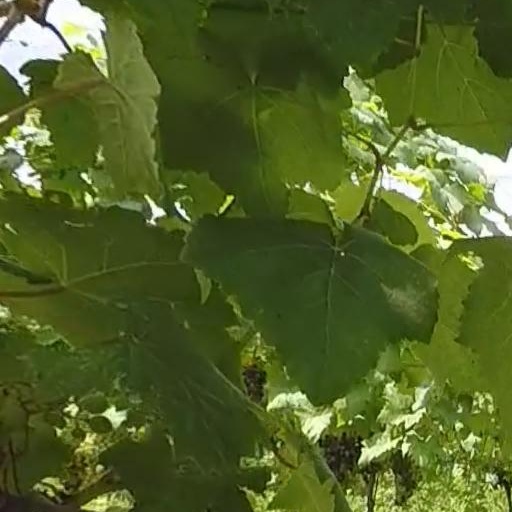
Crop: grape